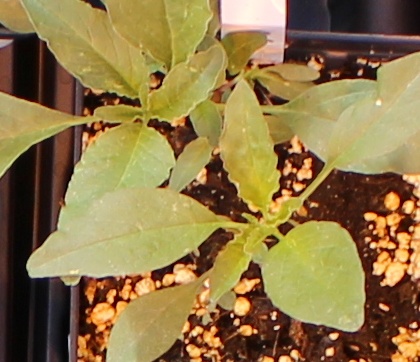
Label: Waterhemp